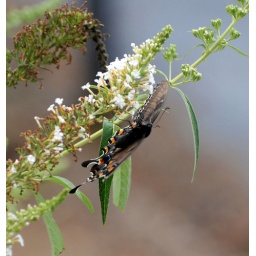
Taken on my white butterfly bush near the house